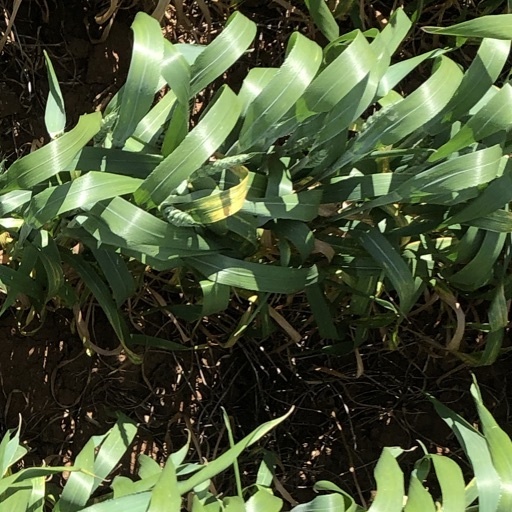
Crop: wheat